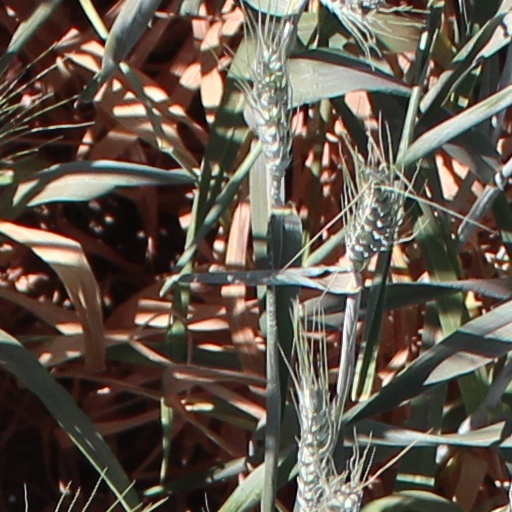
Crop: wheat